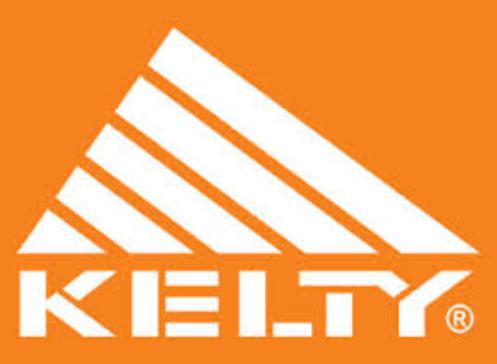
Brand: Kelty
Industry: Clothes